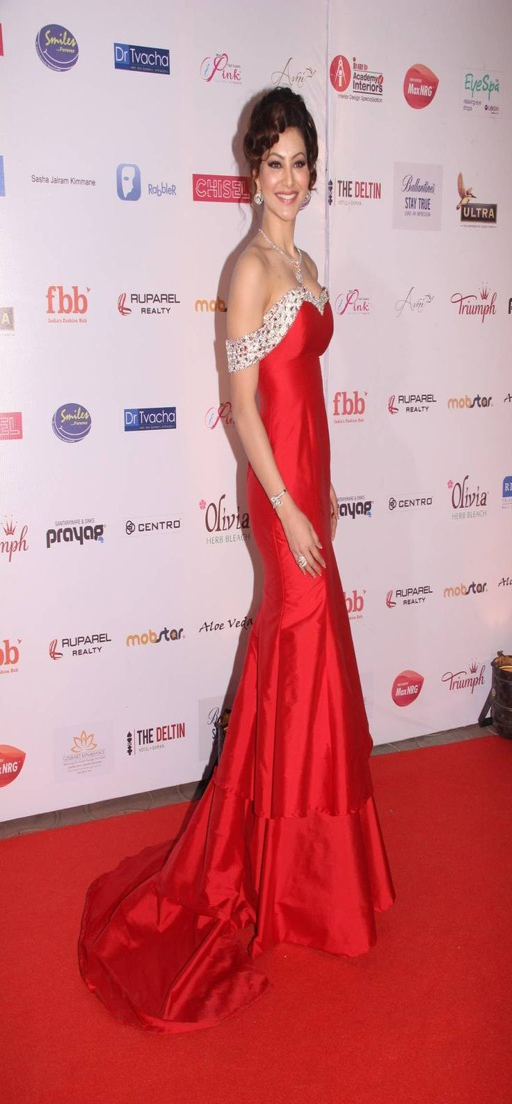
celebs take over the red carpet